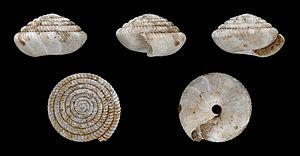
Les pulmonés constituent un ordre de mollusques gastéropodes adapté à la vie hors de l'eau, comprenant notamment la plupart des animaux communément appelés « escargots » et « limaces ».